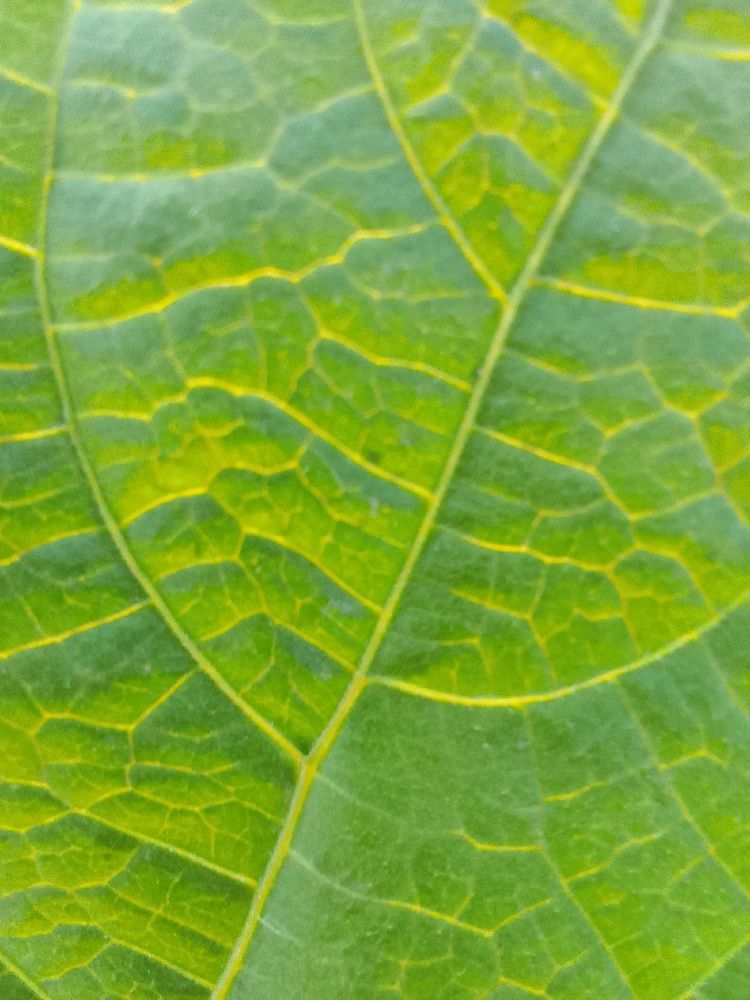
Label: healthy